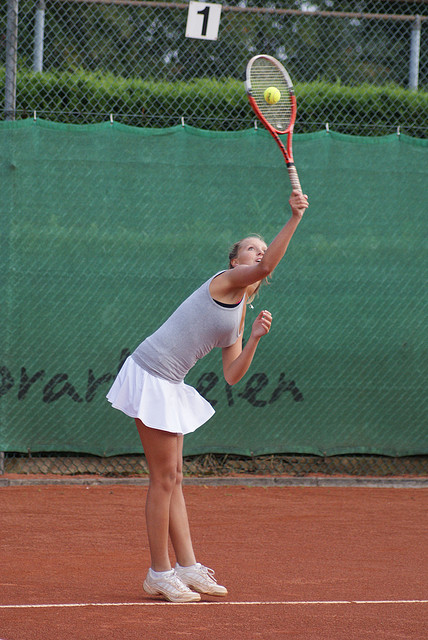
người phụ nữ đưa vợt tennis lên cao đón bóng cao